Samuel R. Shaw

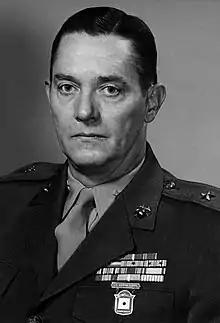
Shaw as Brigadier general, USMC

Samuel Robert Shaw (June 6, 1911 – April 4, 1989) was a decorated officer of the United States Marine Corps with the rank of brigadier general. He is most noted for his service as commanding officer, 6th Pioneer Battalion during Battle of Okinawa. Shaw later served as advisor to President John F. Kennedy in the 1962 Cuban Missile Crisis.